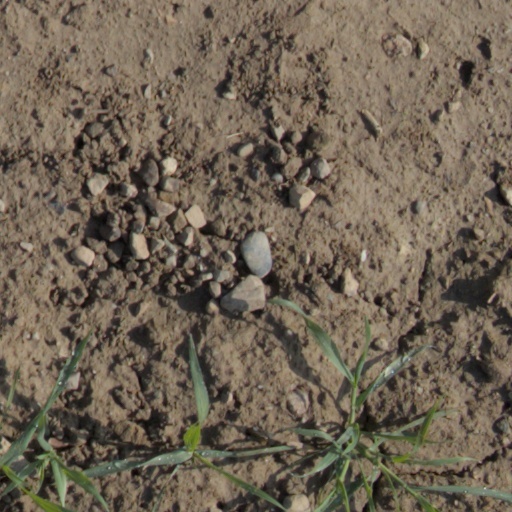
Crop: wheat